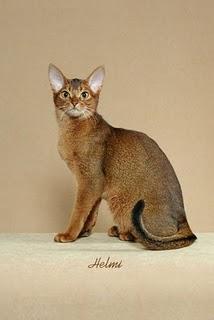
Breed: Abyssinian